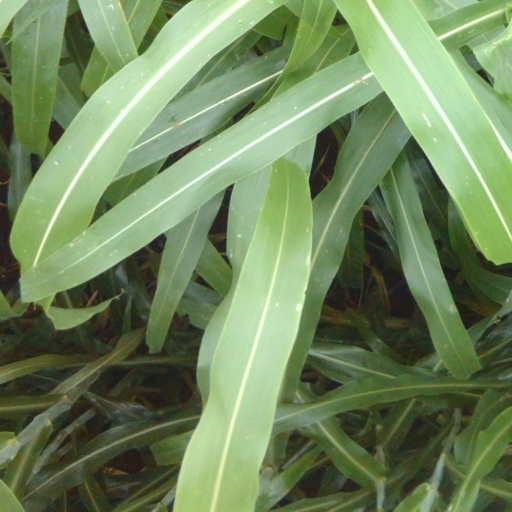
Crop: sorghum